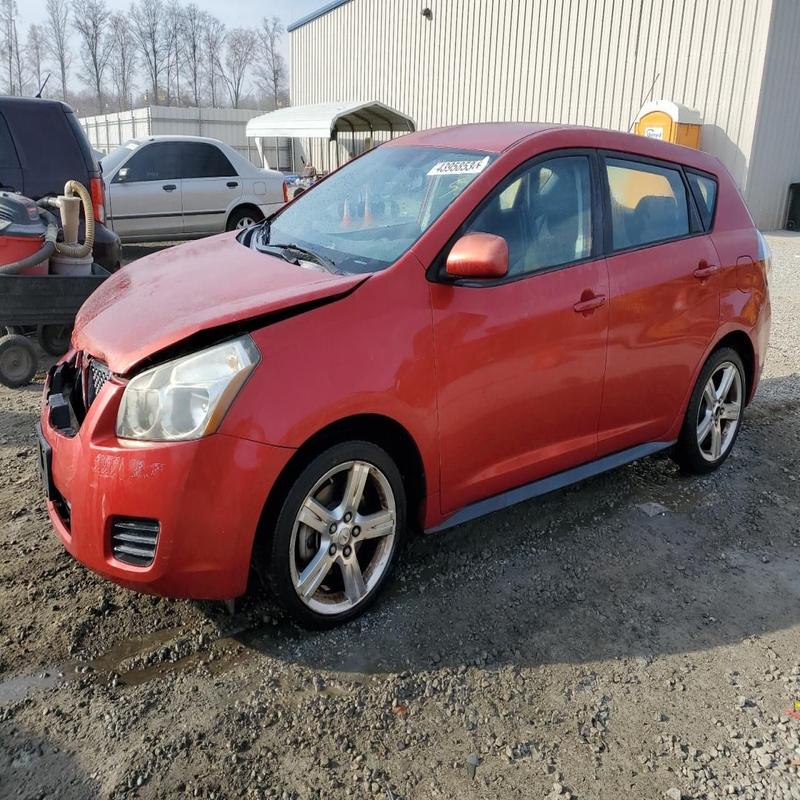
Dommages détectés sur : pare-choc avant, capot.
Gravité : mineur